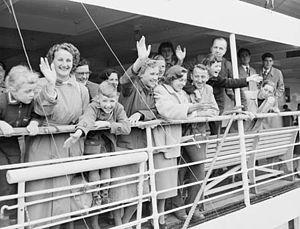
On estime que l'immigration en l'Australie commence il y a environ 50 000 ans, lorsque les ancêtres des Aborigènes d'Australie arrivent sur le continent australien via les îles de l'Insulinde et de la Nouvelle-Guinée.
L'Australie, en forme longue le Commonwealth d'Australie, est un pays de l'hémisphère sud dont la superficie couvre la plus grande partie de l'Océanie. En plus de l'île éponyme, l'Australie comprend également la Tasmanie ainsi que d’autres îles des océans Austral, Pacifique et Indien. Elle revendique aussi 6 000 000 km² en Antarctique. Les nations voisines comprennent notamment l'Indonésie, le Timor oriental et la Papouasie-Nouvelle-Guinée au nord, les îles Salomon, Vanuatu et le territoire français de Nouvelle-Calédonie au nord-est, la Nouvelle-Zélande au sud-est ainsi que le territoire français des îles Kerguelen à l'ouest des îles australiennes Heard et McDonald.